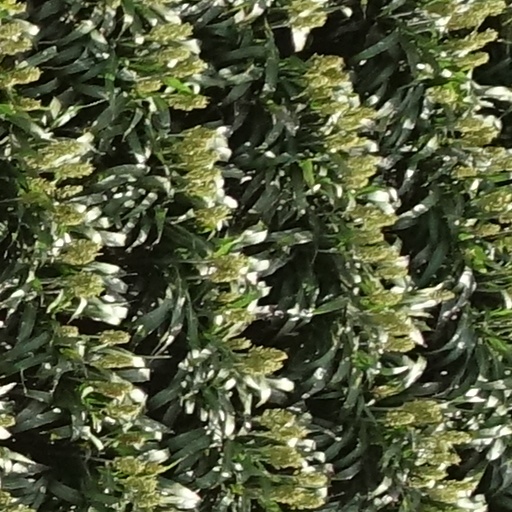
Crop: sorghum